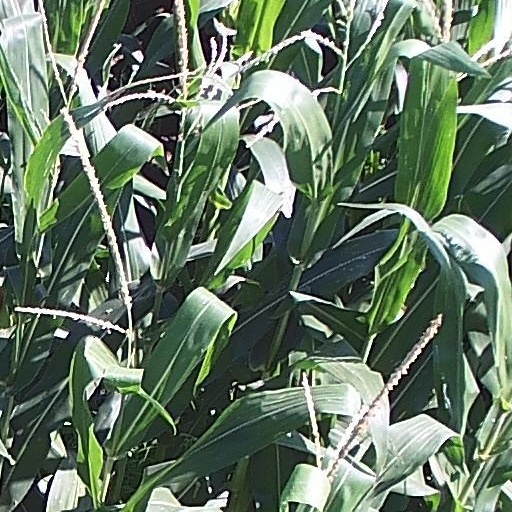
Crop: maize; corn